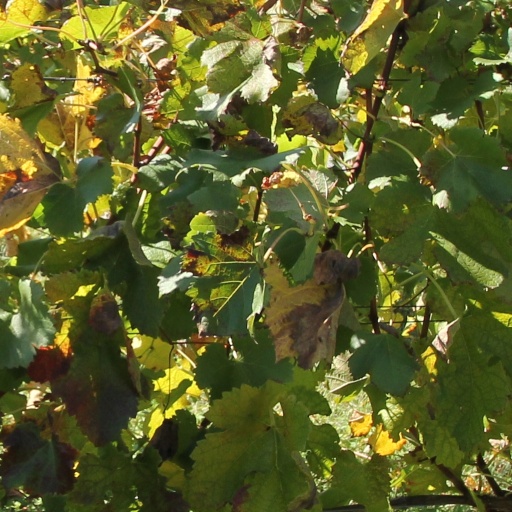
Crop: grape